Nancy Valverde

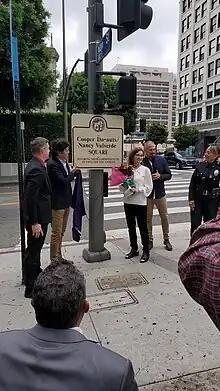
Family, friends and dignitaries in attendance at the unveiling of the commemorative sign for Cooper Do-Nuts/Nancy Valverde Square.

On June 22 and 24, 2023, the intersection of 2nd Street and Main in Downtown Los Angeles was unveiled as Cooper Do-Nuts/Nancy Valverde Square. The unveiling was attended by Nancy's sister and niece, Los Angeles City Councilmember Kevin DeLeon, and Los Angeles Police Department Commander Ruby Flores, who apologized to Nancy and the LGBTQ Community on behalf of the LAPD. Community members and LGBTQ clergy attended the installation of the signs on June 22, 2023.